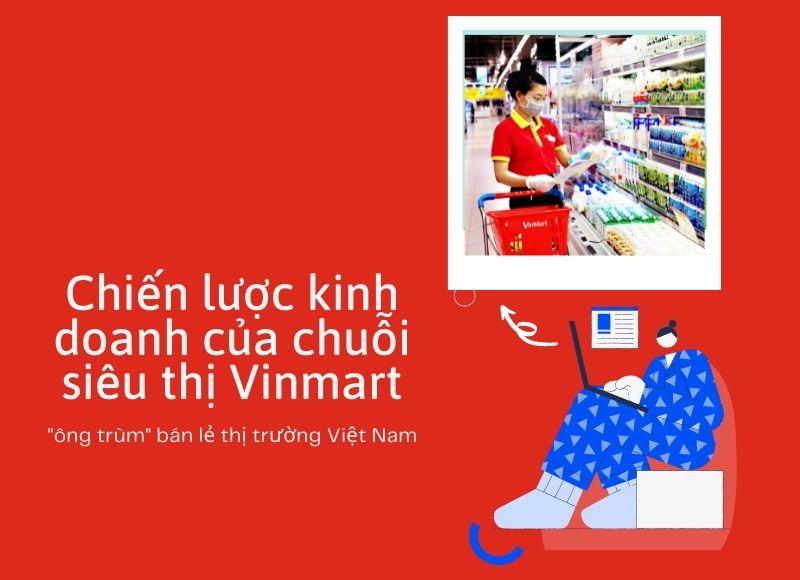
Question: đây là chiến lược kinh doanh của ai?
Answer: đây là chiến lược kinh doanh của chuỗi siêu thị vinmart